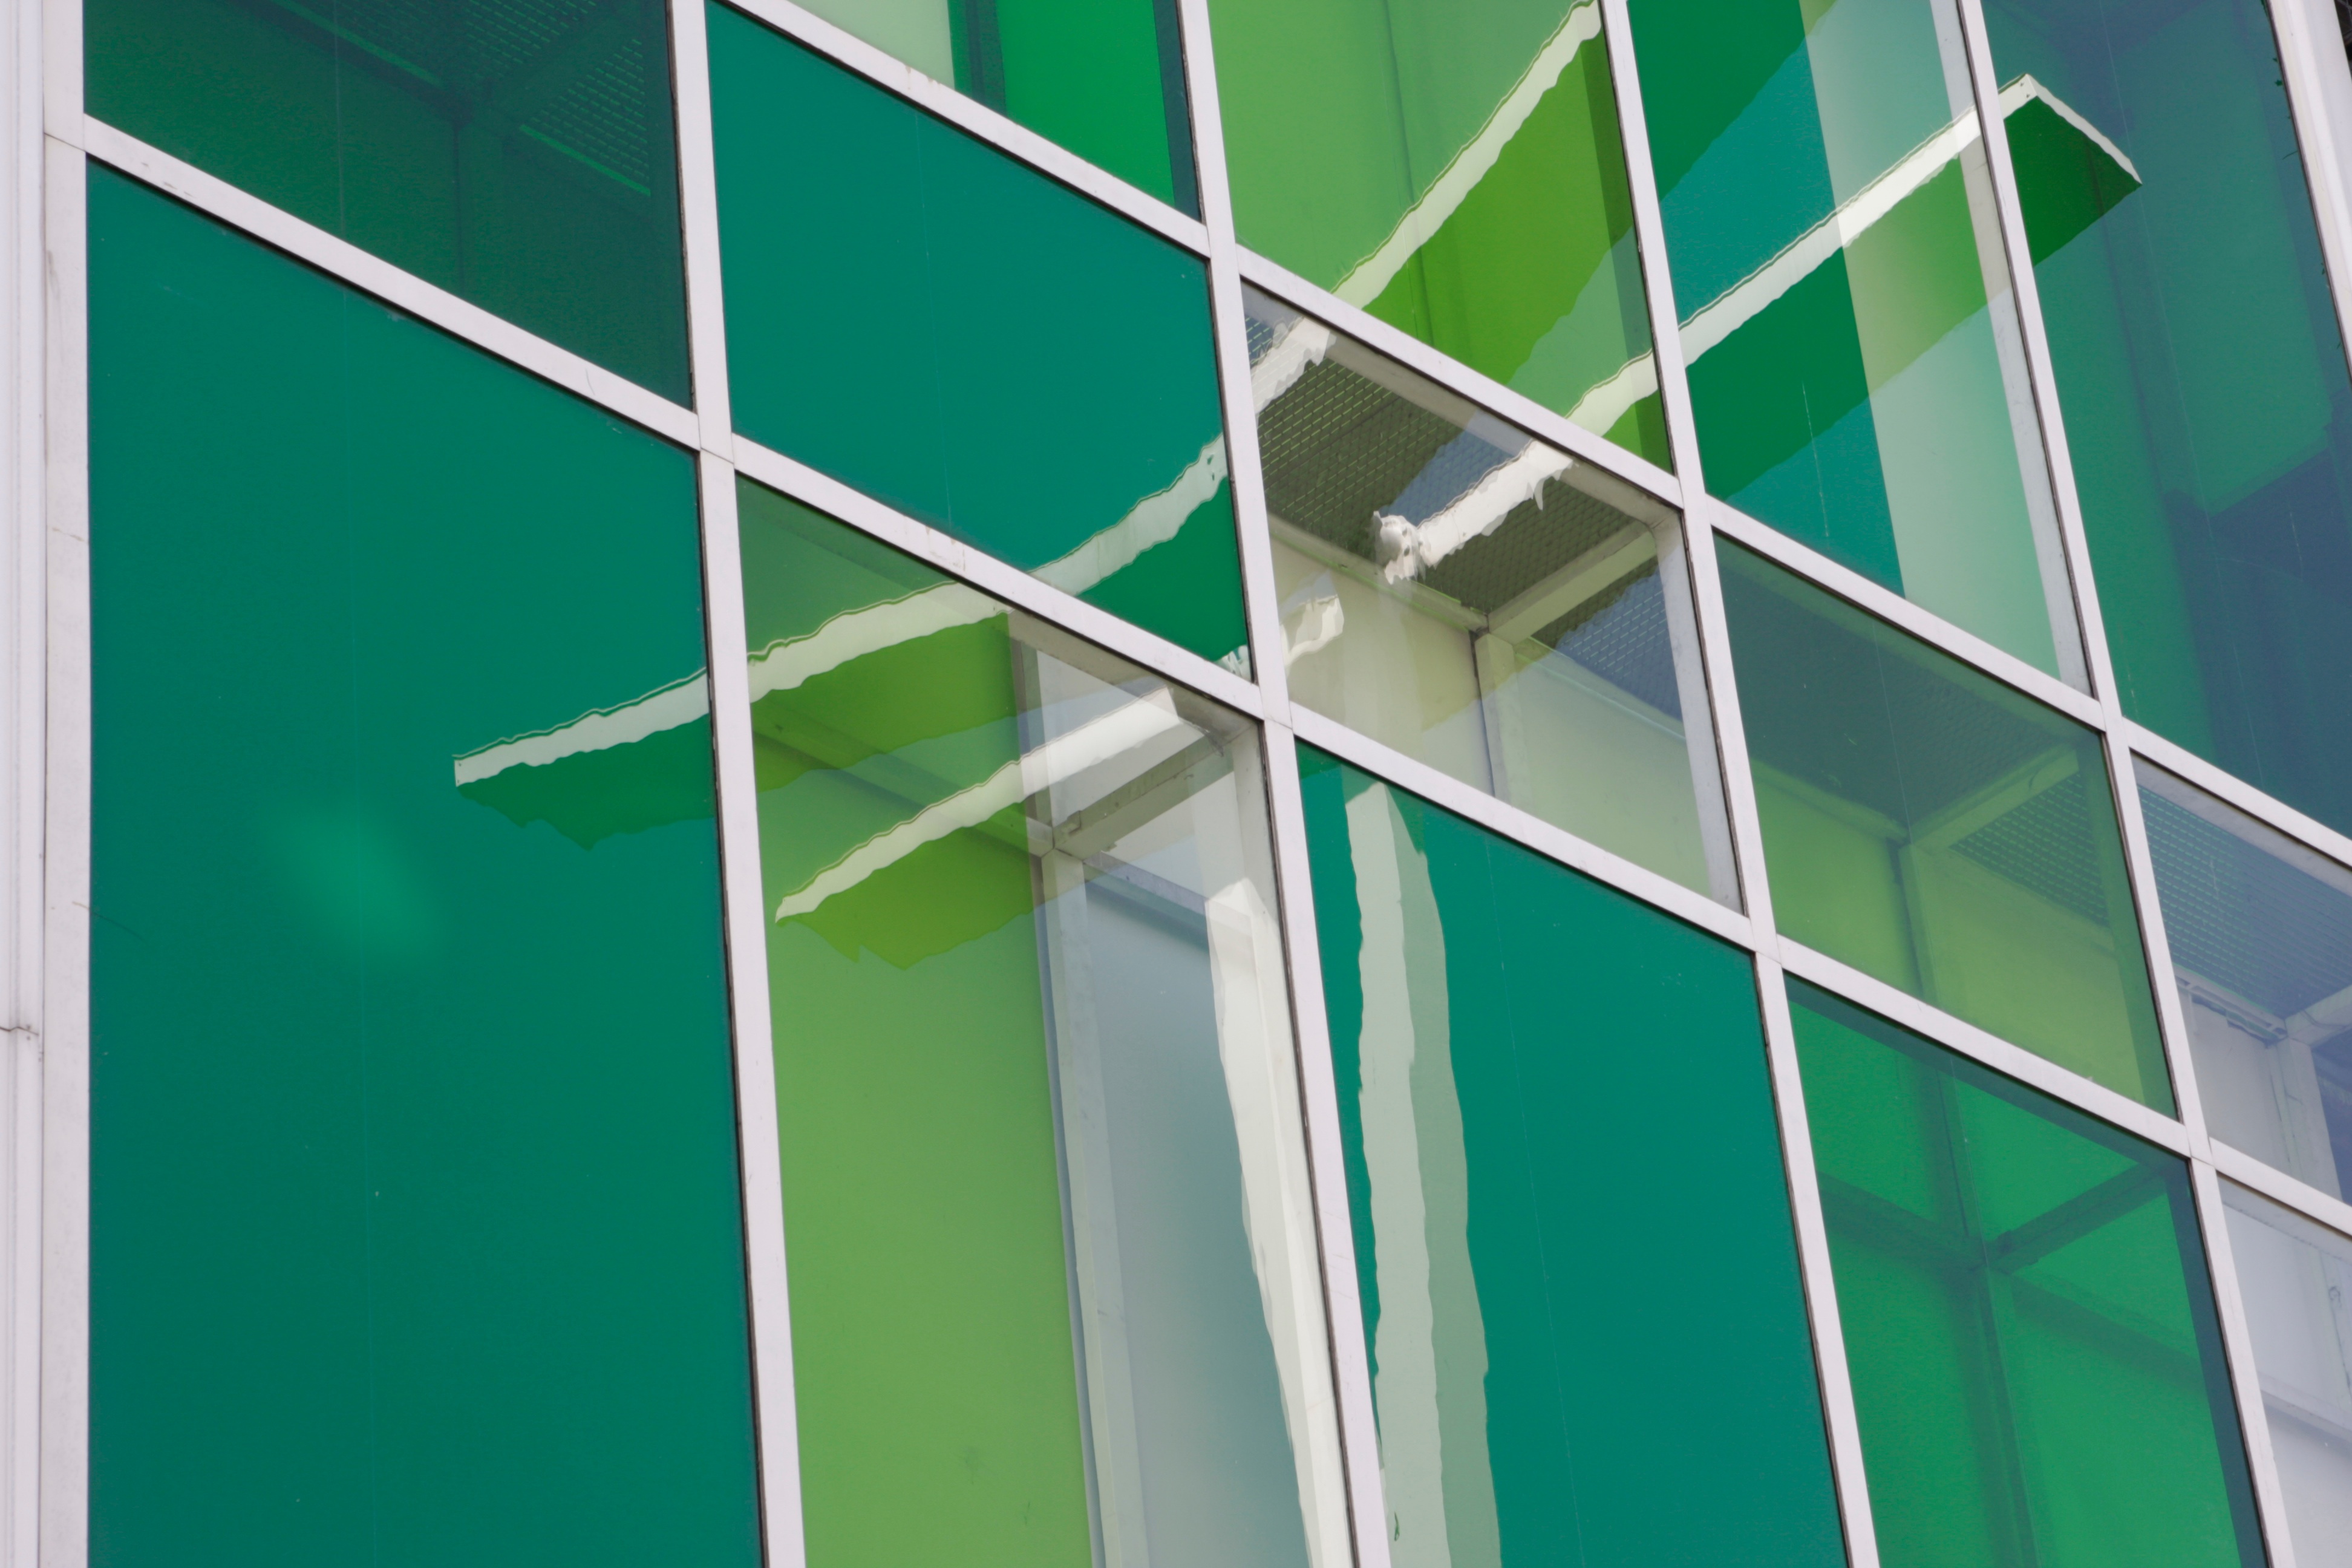
architecture, structure, white, window, glass, wall, line, green, color, facade, blue, interior design, design, symmetry, shape, daylighting, window covering